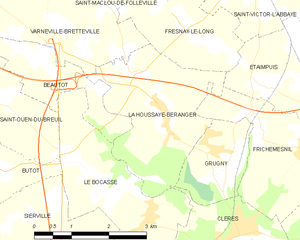
Carte des communes françaises La Houssaye-Béranger